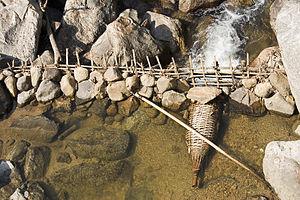
Une nasse est un piège destiné à être immergé, pour capturer des animaux. Une autre technique est celle des barrages à poissons, servant à retenir les poissons pris au piège en amont du cours d'eau, ou à marée descendante sur le littoral.